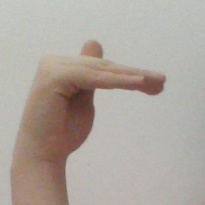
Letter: khaa